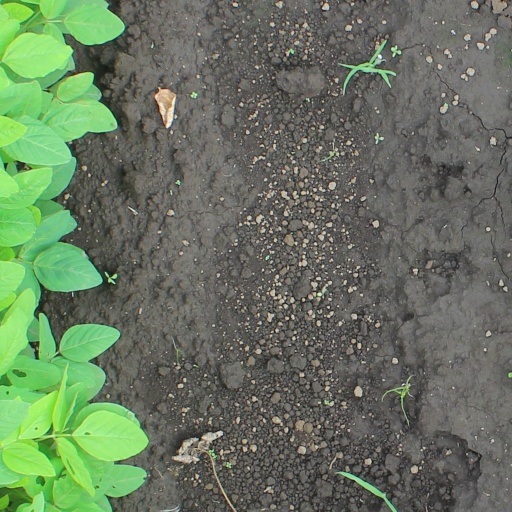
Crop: soybean